Indiana Hoosiers football

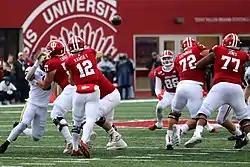
In-game action during a November 2019 matchup with Michigan

The Hoosiers would finish the 2019 regular season with an 8–4 overall record (5–4 Big Ten) and become bowl eligible by October 26; the 8–4 overall season record had not been accomplished since Indiana's 1993 season. On November 30, 2019, the Hoosiers defeated in-state rival Purdue 44–41, in two overtimes, to win the Old Oaken Bucket for the first time since 2016.